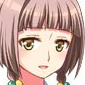
Portrait style: Anime Portrait